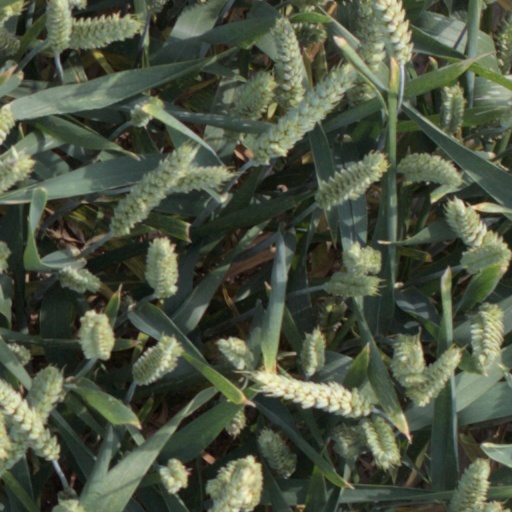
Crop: wheat